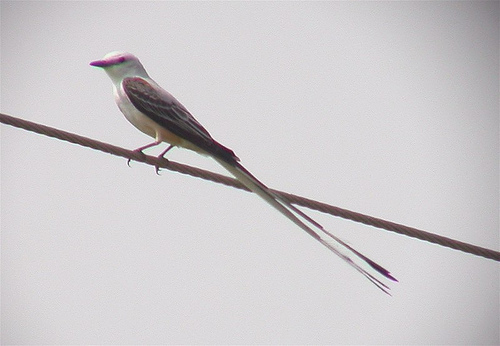
the bird has white crown, nape, throat, breast and belly, brown tarsus and feet.
a small bird with a light grey under belly, a white nape, and long tail feathers.
this bird is white and brown in color with a dark beak and light eye rings.
this is a white bird with a gray wing and a long tail feather.
this bird has a white belly and breast with a short pointy bill and long tail.
this bird is brown with white and has a very short beak.
the small bird had a long tail feather with a small white head.
a small birdbath a red stripe on its face and long tail feathers.
this bird is brown, white, and pink in color, and has a pink beak.
this bird has a tail longer than the length of its body, with a purple patch across its face from beak to eye.
Species: Scissor Tailed Flycatcher